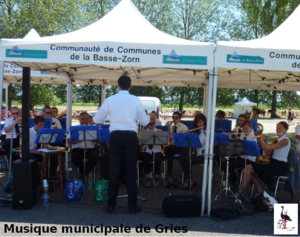
La MMG lors d'une manifestation en 2014
Gries est une commune française située dans le département du Bas-Rhin, en région Grand Est.
Un orchestre d'harmonie est un ensemble musical regroupant la famille des bois, la famille des cuivres et la famille des percussions, ainsi que la contrebasse à cordes. Il peut également inclure à l'occasion des instruments particuliers et même la voix.